Burak Kardeş

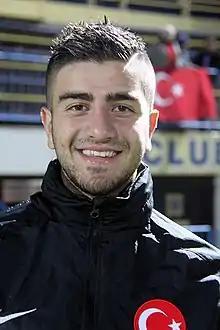
Kardeş in 2013

Burak Kardeş (born 22 March 1994) is a professional footballer who plays for Turkse FC. Born in Belgium, he represented Turkey at all international youth levels up to under-21.